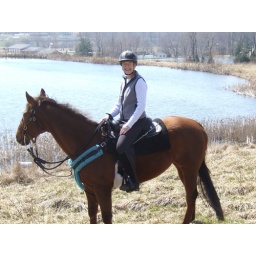
Here I am up at the lake by the barn on Preacher.